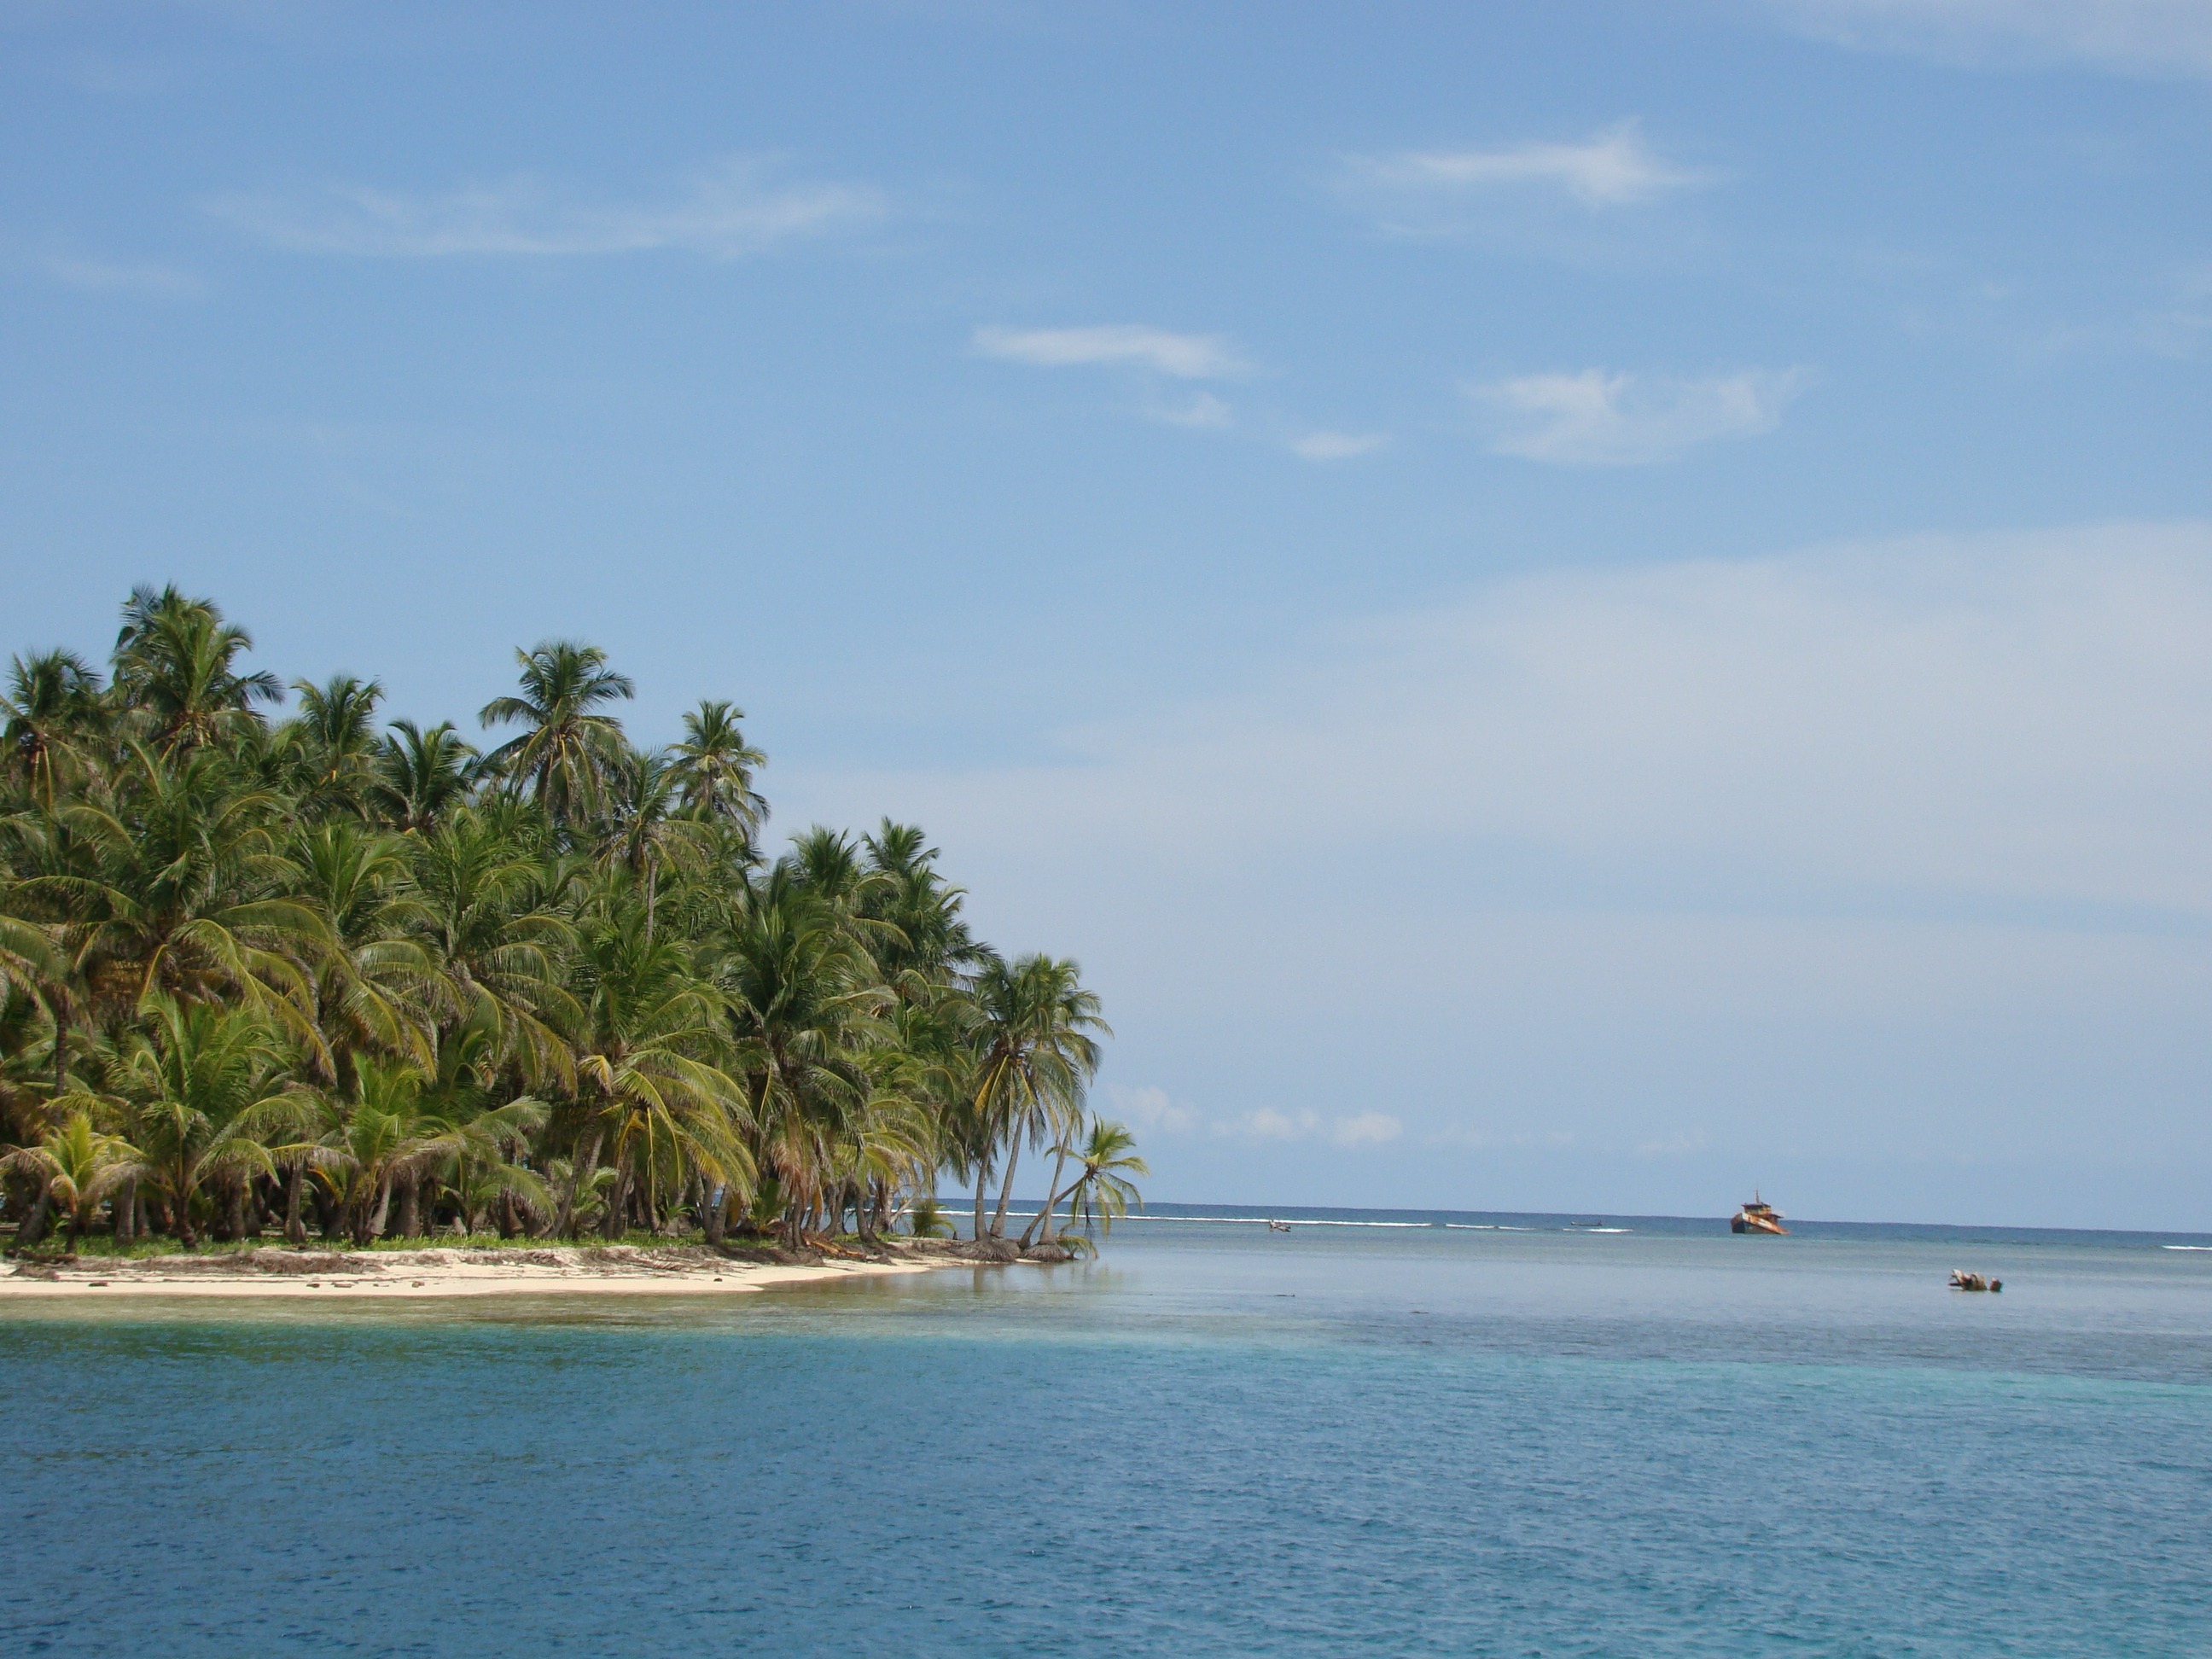
beach, landscape, sea, coast, ocean, horizon, shore, vacation, cove, paradise, lagoon, bay, island, body of water, archipelago, caribbean, tropics, cape, islet, landform, panama, central america, san blas, kuna